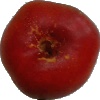
Label: Nectarine Flat 1